Astronomy Tower of the Sorbonne

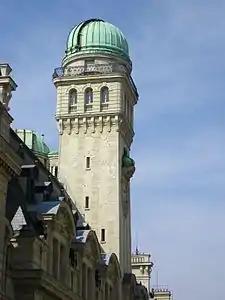

The Astronomy Tower of the Sorbonne is a tower at the Sorbonne University's Paris campus built to house an astronomical observatory for its students. The structure was erected during the reconstruction of the Sorbonne, between 1885 and 1901. The tower is 39 meters high, has an upper and lower dome, and includes several rooms. The upper dome houses the telescope, and the lower dome contains an optics workshop for amateurs to make mirrors (previously, a meridian circle was installed in that space). The tower is operated by the Société astronomique de France and is available for tours and amateur observations.